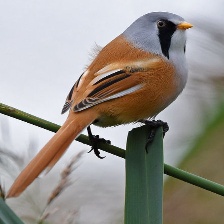
Species: BEARDED REEDLING
Scientific name: PANURUS BIARMICUS